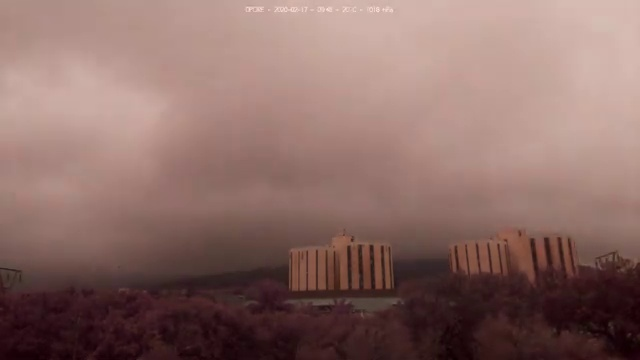
Fire: no
Smoke: no